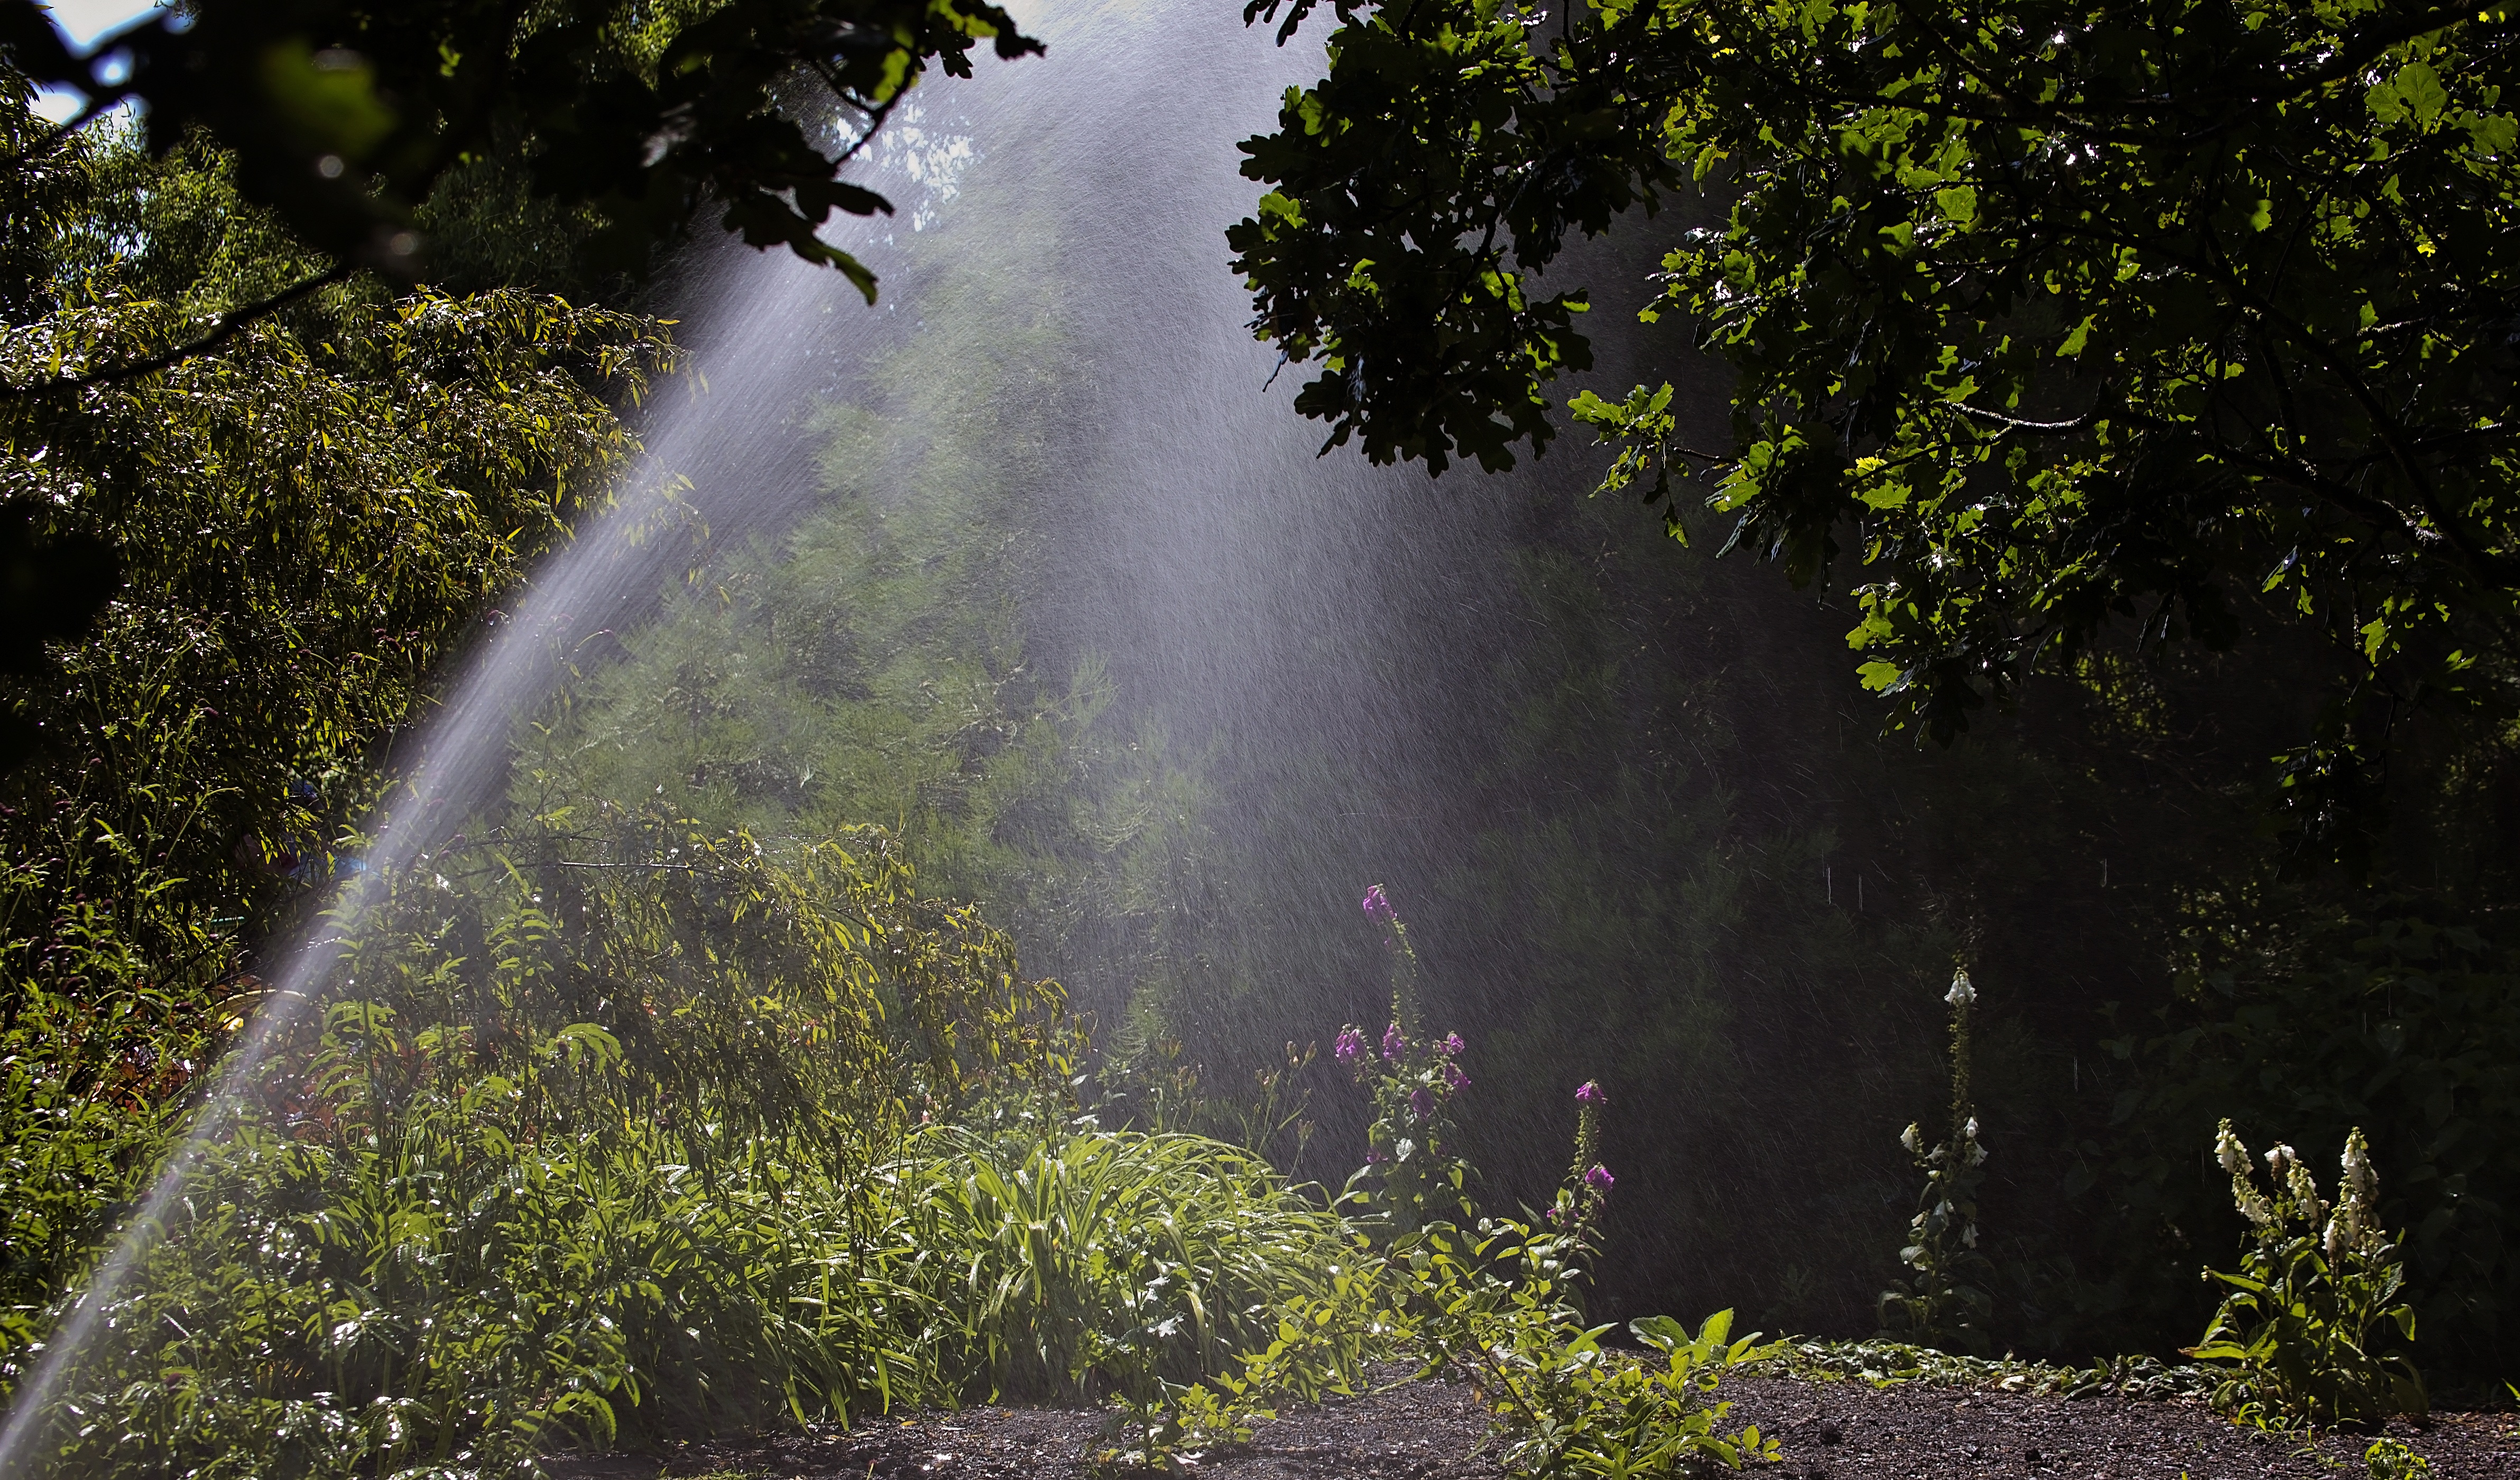
tree, water, nature, forest, waterfall, sunlight, leaf, flower, green, jungle, autumn, park, botany, garden, flora, body of water, rainforest, woodland, habitat, water feature, watering, sprinkler watering